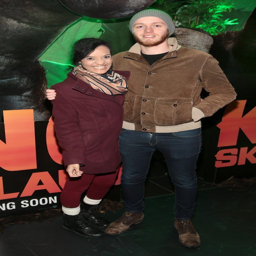
people at the premiere screening .